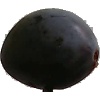
Label: Plum 3